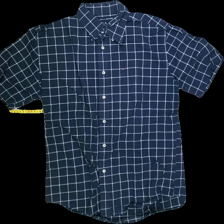
View: front
Type: Shirt
Category: Men
Brand: Not in the list
Brand text on label: TOMMY HILFIGER
Colors: Blue, Grey
Material: 100%Cotton
Pattern: Checkered print
Cut: Regular
Size: L
Season: Spring
Stains: Minor
Smell: Minor
Price range: 50-100
Recommended usage: Export